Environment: real
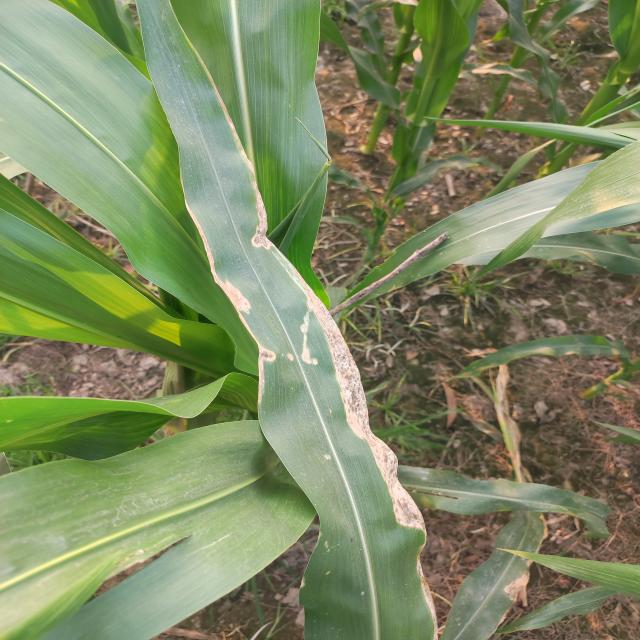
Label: northern_corn_leaf_blight